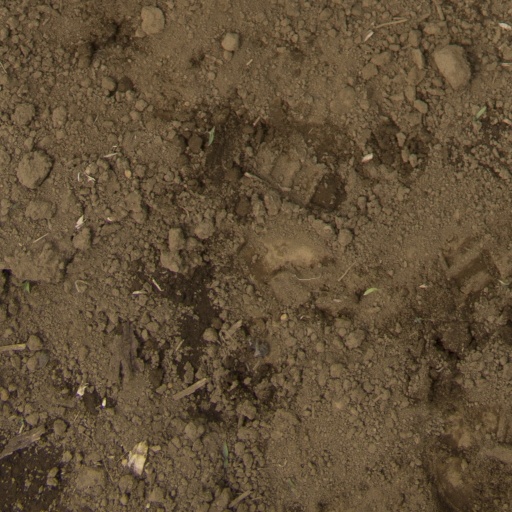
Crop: Jerusalem artichoke